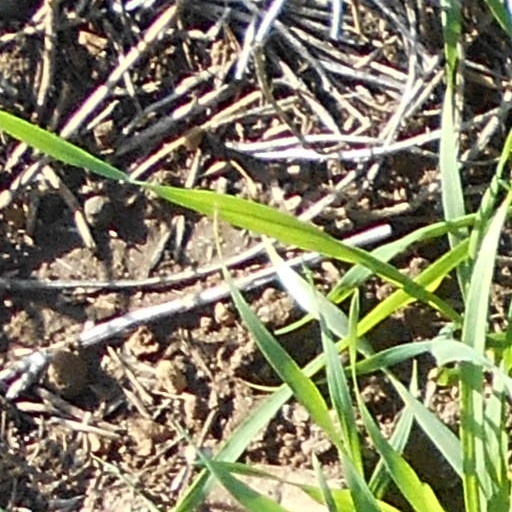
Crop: wheat